Amrum

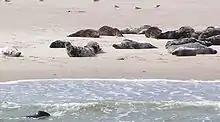
Grey seals on a sand bank near Amrum

Amrum's vegetation is determined by the sea and by the different types of landscapes on the island, most of which are low in nutrients. In parts of the dune belt and on the "Kniepsand" marram grass or sea wormwood grow, as well as numerous other sand-loving plants like sheep's bit which will bloom in sheltered areas between the dunes. Also some stunted pines, bent by the sea wind, and "Salix repens", the creeping willow can be found there. Until the 1970s, the rare sea holly could still be seen in the dunes.